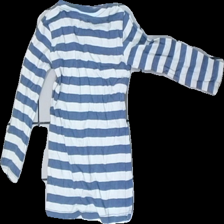
View: back
Type: Top
Category: Children
Brand: H&M
Colors: Blue, White
Material: 100% cotton
Pattern: Striped
Cut: Regular
Size: 92
Season: All
Damage location: middle center
Damage 2 location: bottom center
Price range: <50
Recommended usage: Export
Description: långärmad tröja som är urtvättad